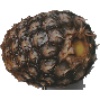
Label: pineapple